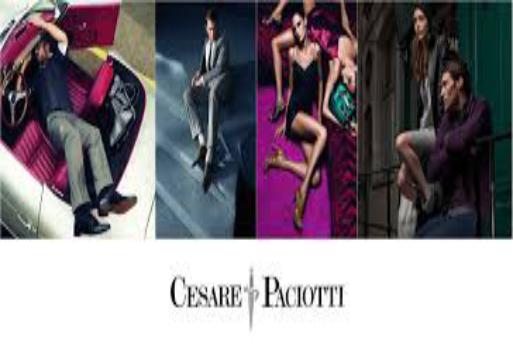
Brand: Cesare Paciotti
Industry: Clothes